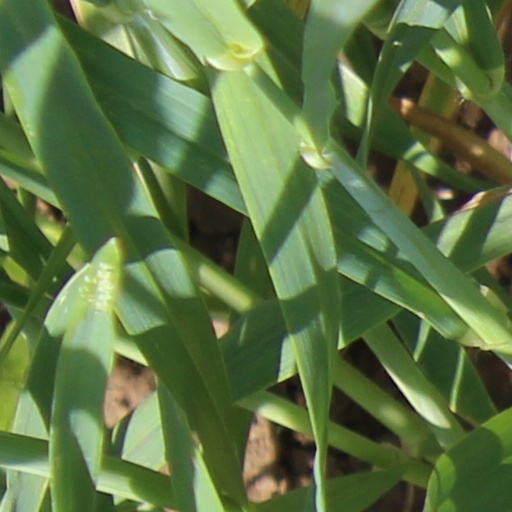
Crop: wheat